Andreas Weidinger (politician)

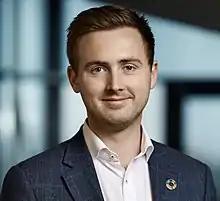
Andreas Weidinger in 2018

Andreas Sebastian Weidinger (born 10 February 1992) is a Danish politician and entrepreneur. Weidinger is a member of the Municipal Council in Gentofte Municipality, elected for the Conservative People's Party. From 2016 to 2018, Andreas Weidinger was national chairman of Conservative Youth.